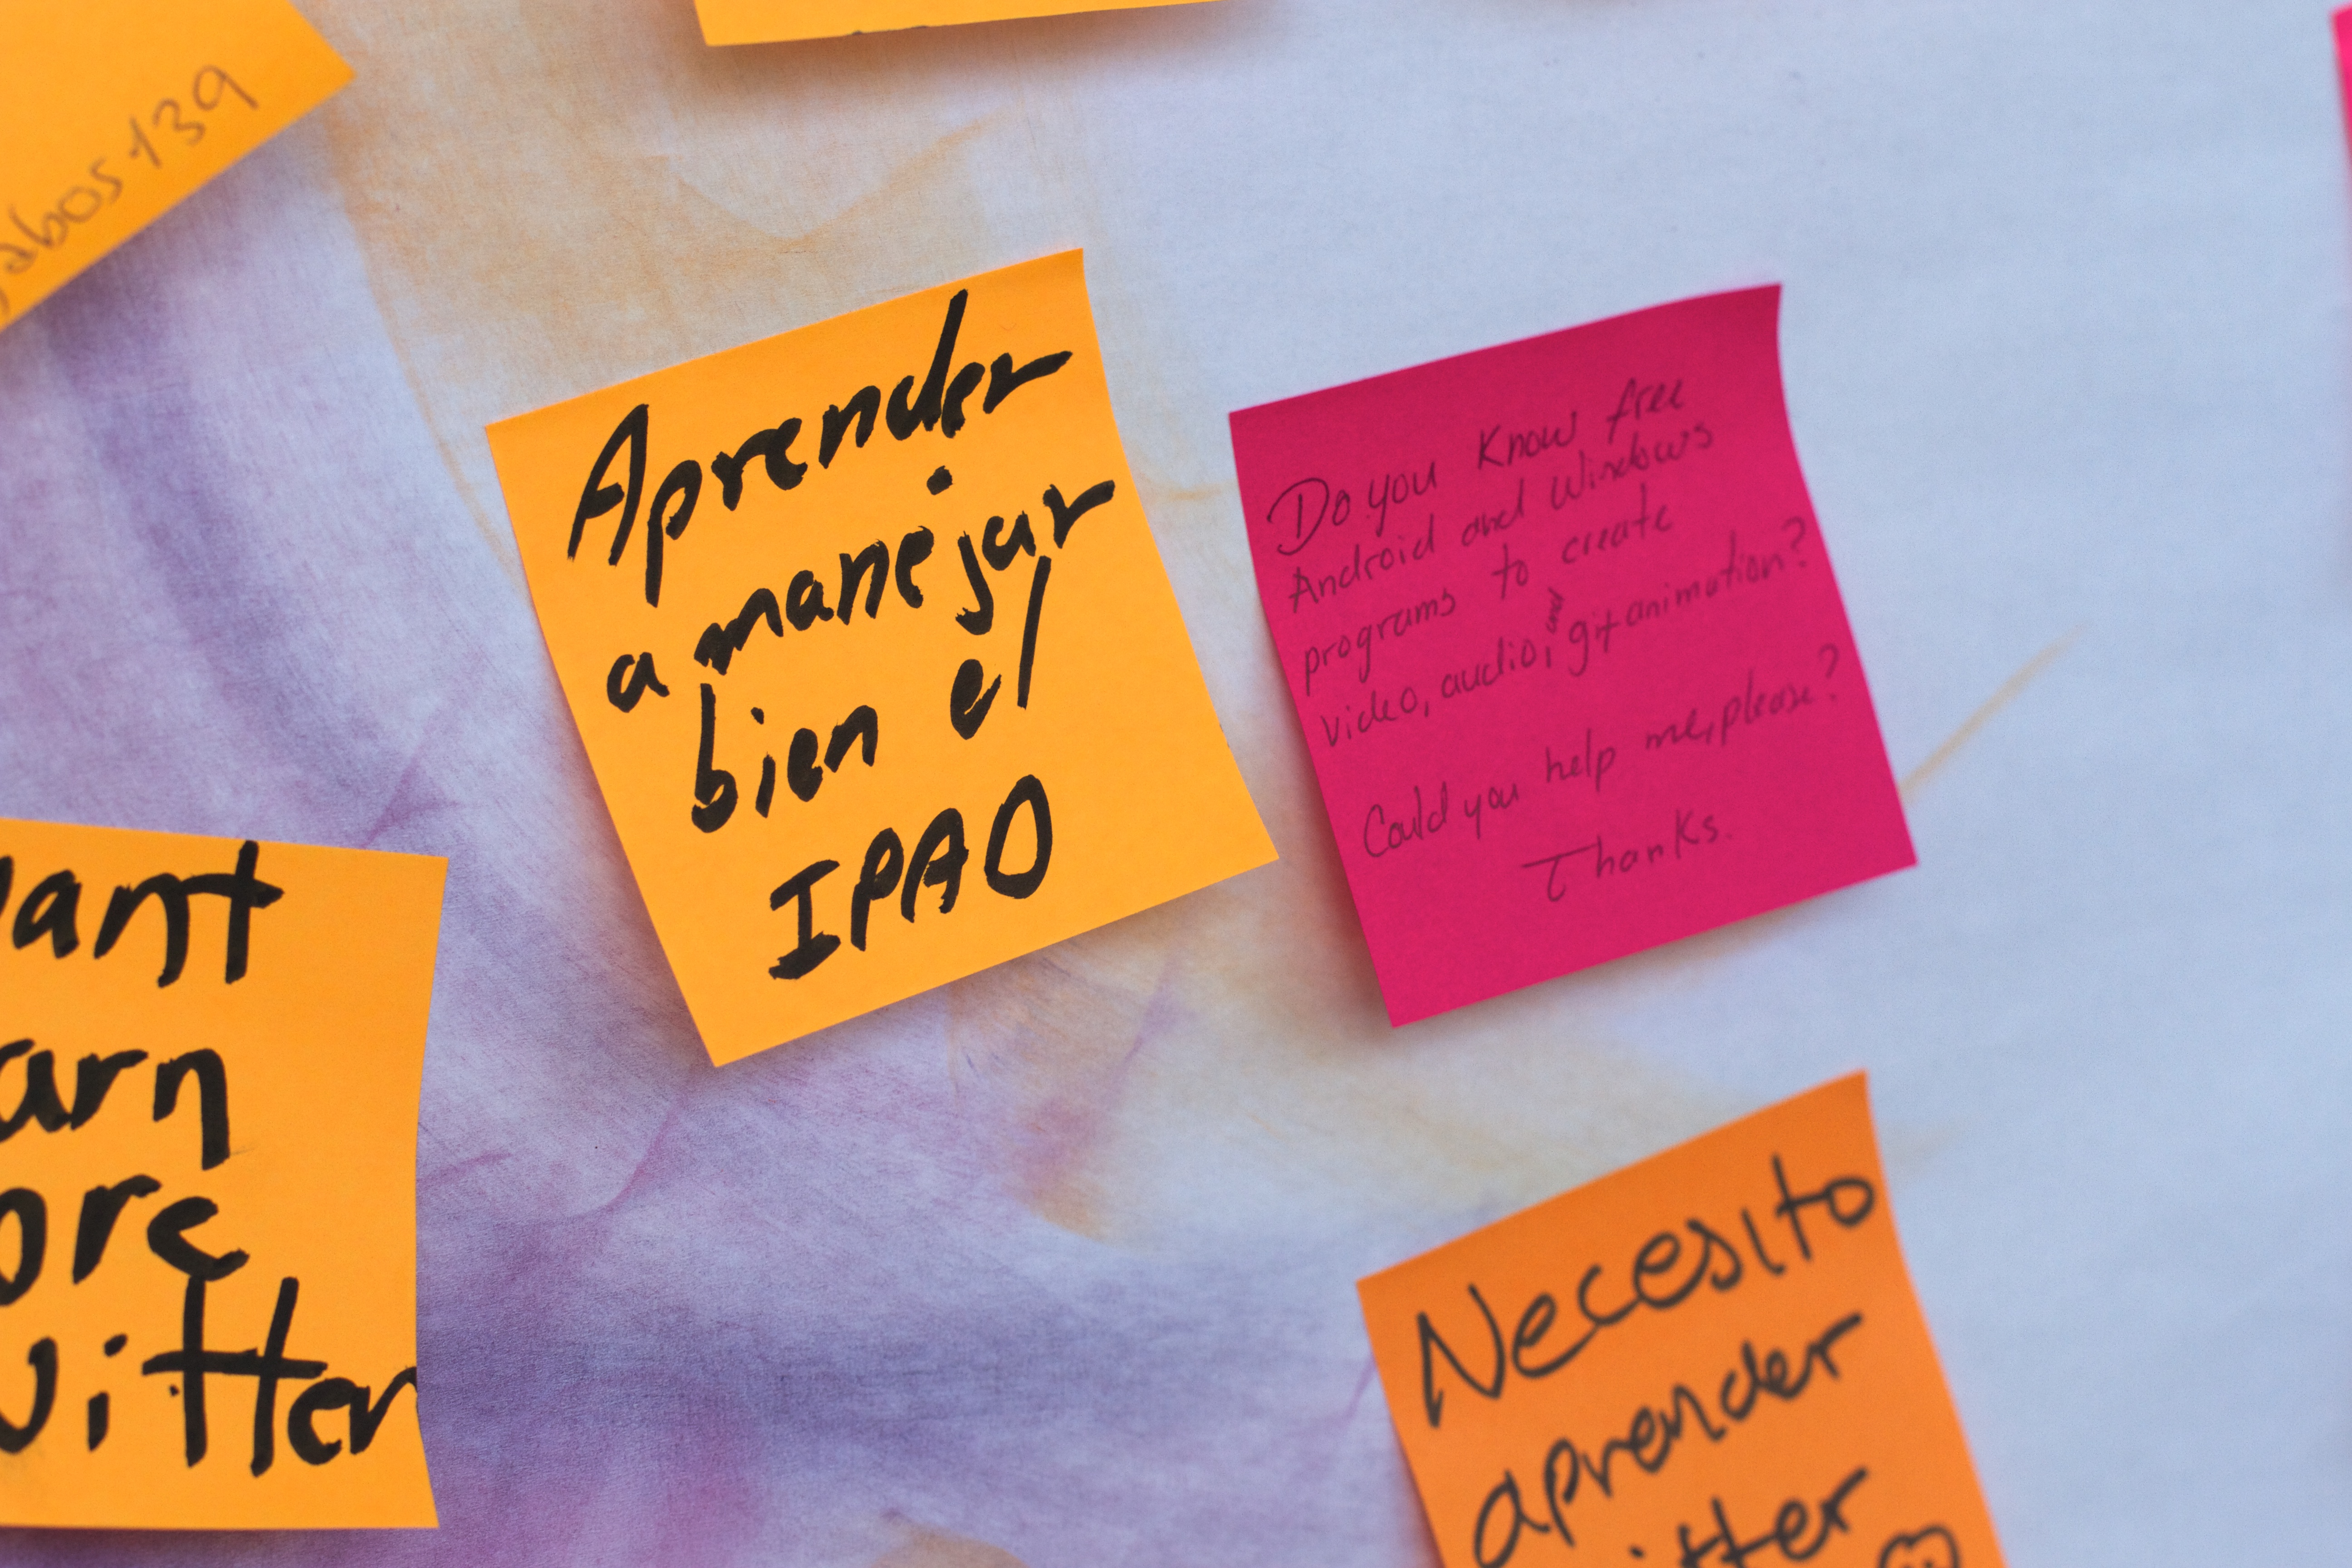
writing, number, advertising, love, color, label, brand, font, text, handwriting, calligraphy, shape, udgagora, emotion